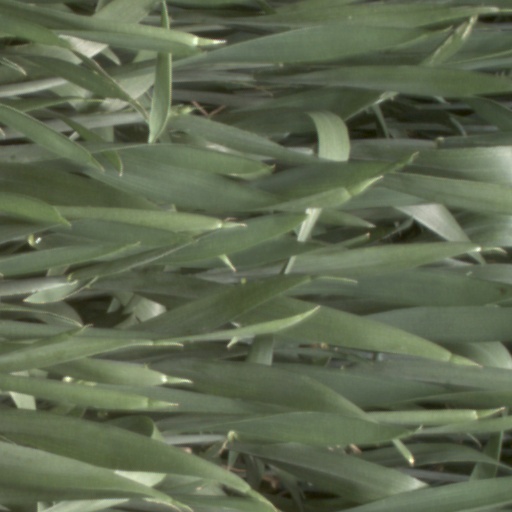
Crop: wheat